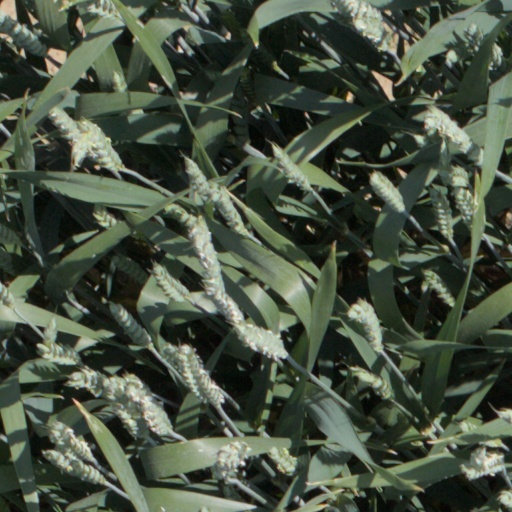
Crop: wheat